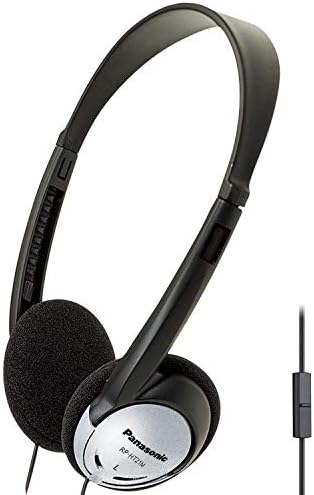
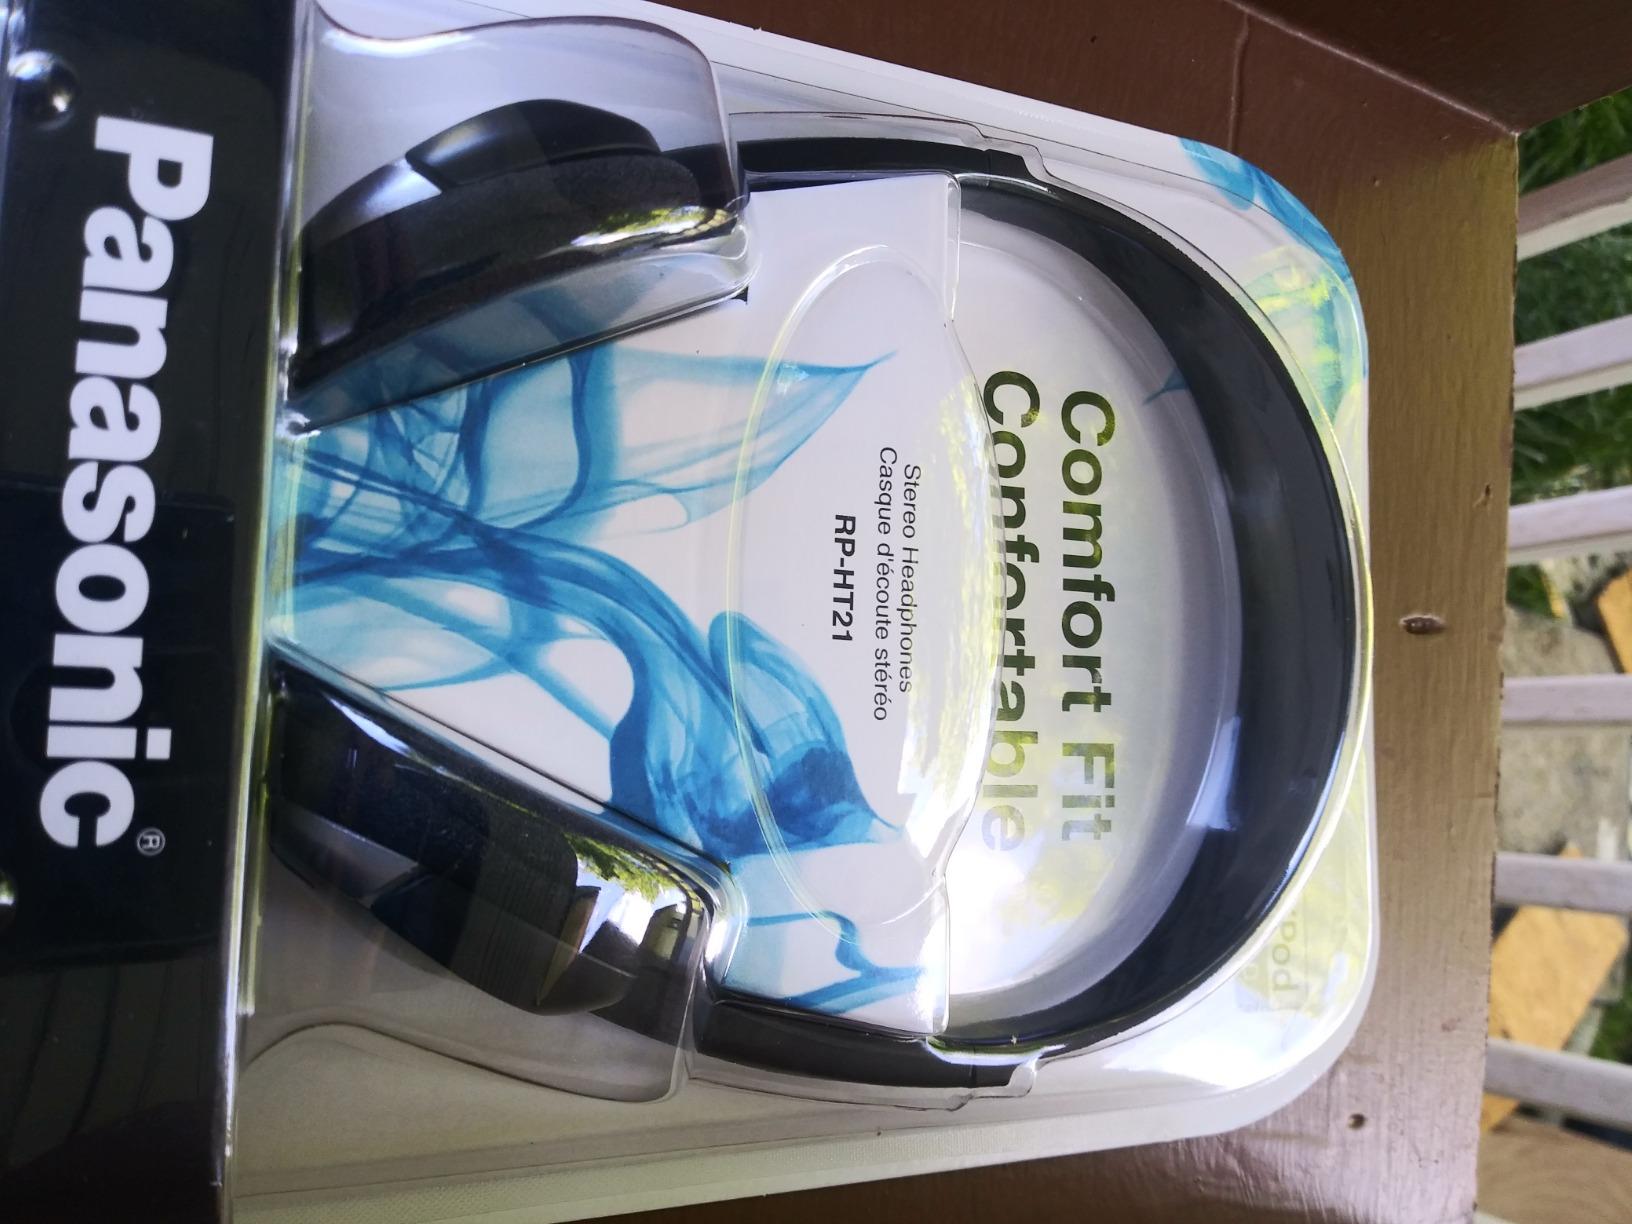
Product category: headphones
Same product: yes